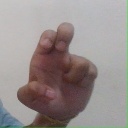
अक्षर: अ